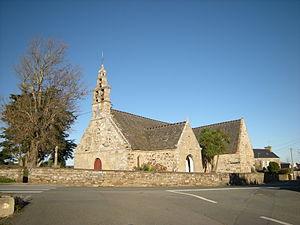
Ploubazlanec [plubalanɛk], Plaeraneg en breton, est une commune située dans le département des Côtes-d'Armor en région Bretagne. Ploubazlanec appartient au pays historique du Goëlo.